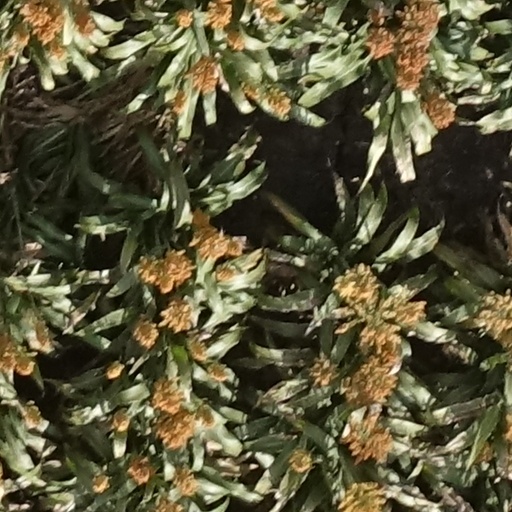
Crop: sorghum